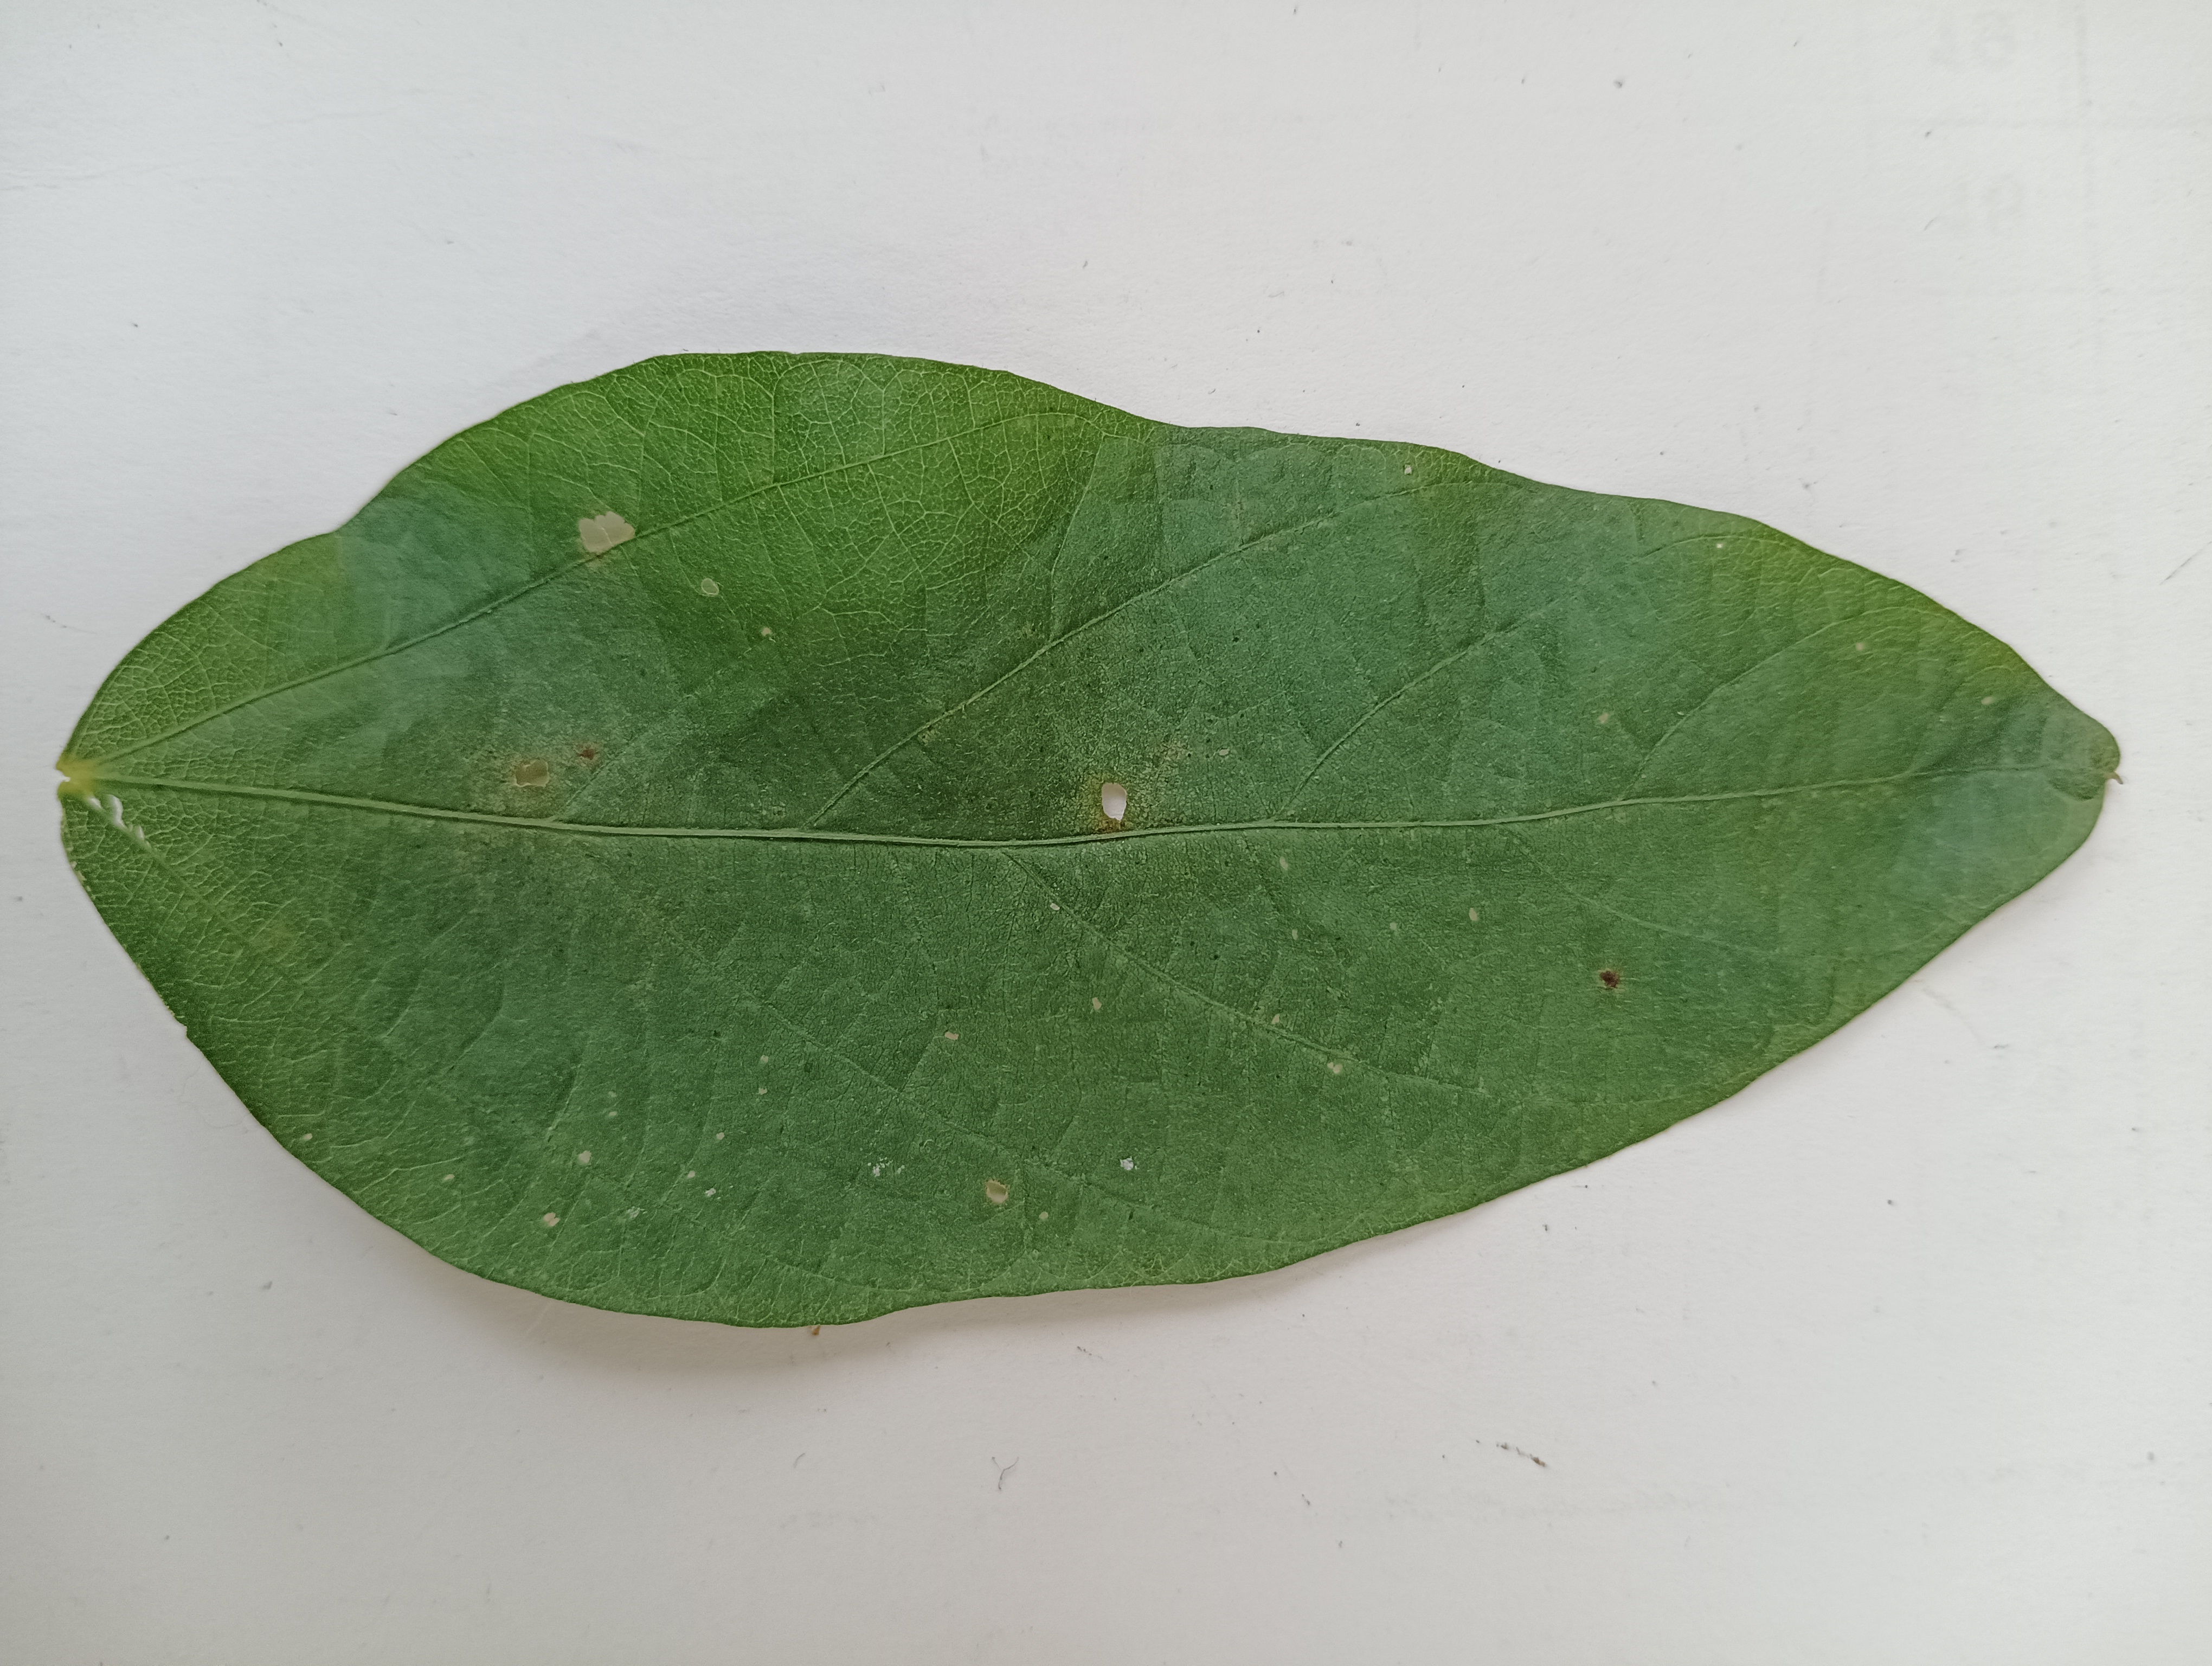
Label: Bacterial leaf Blight